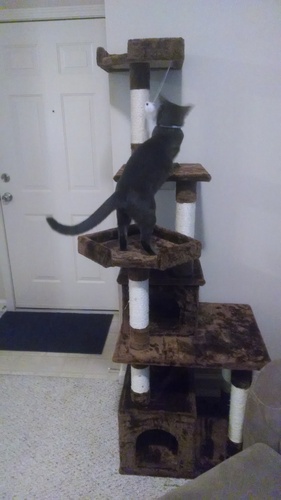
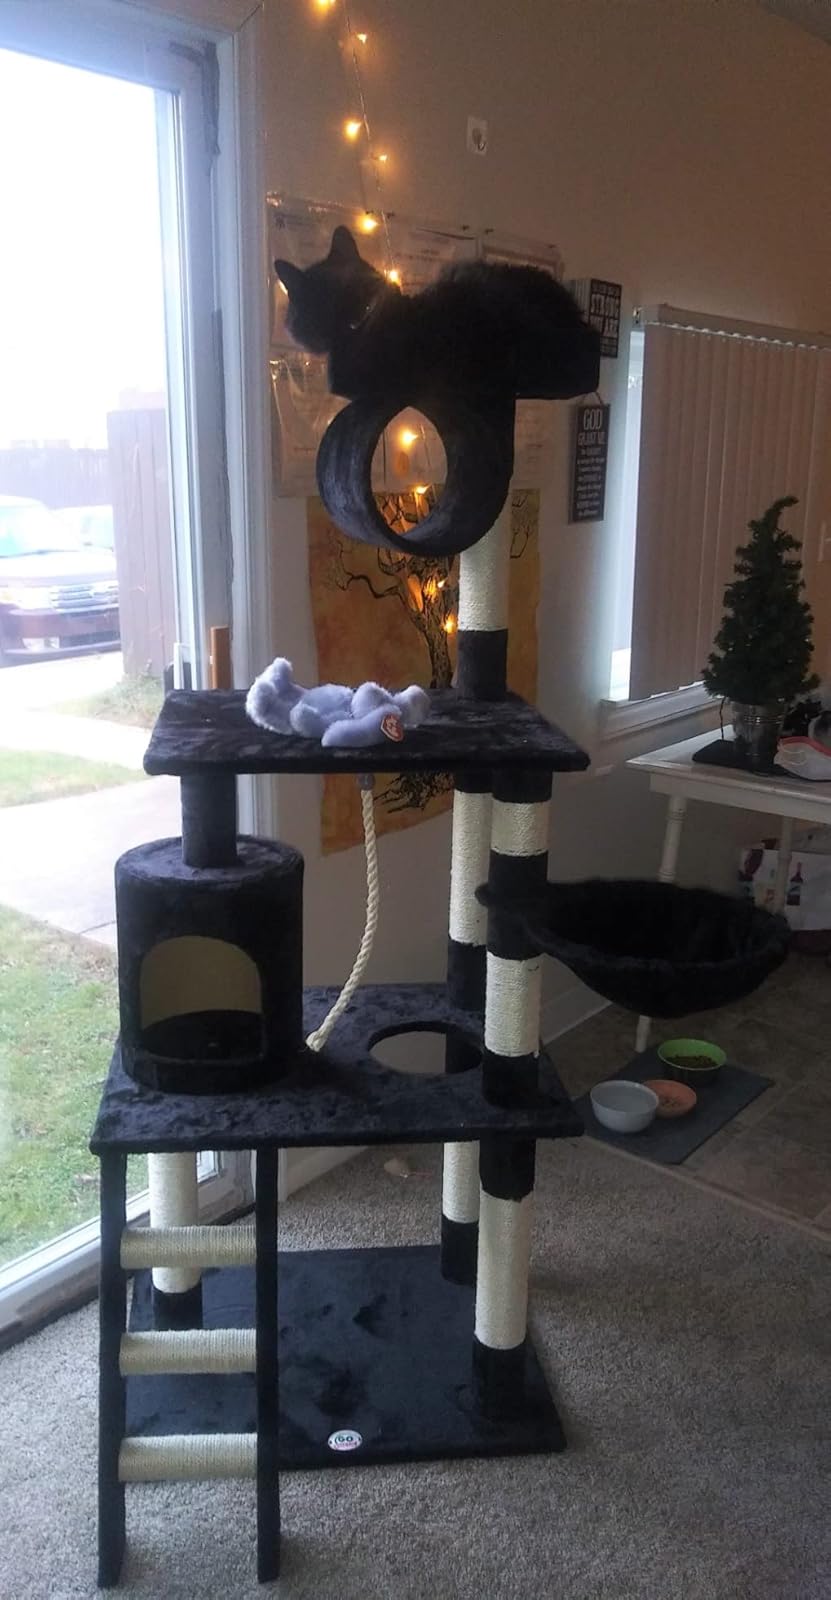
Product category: items_cat tree
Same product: no